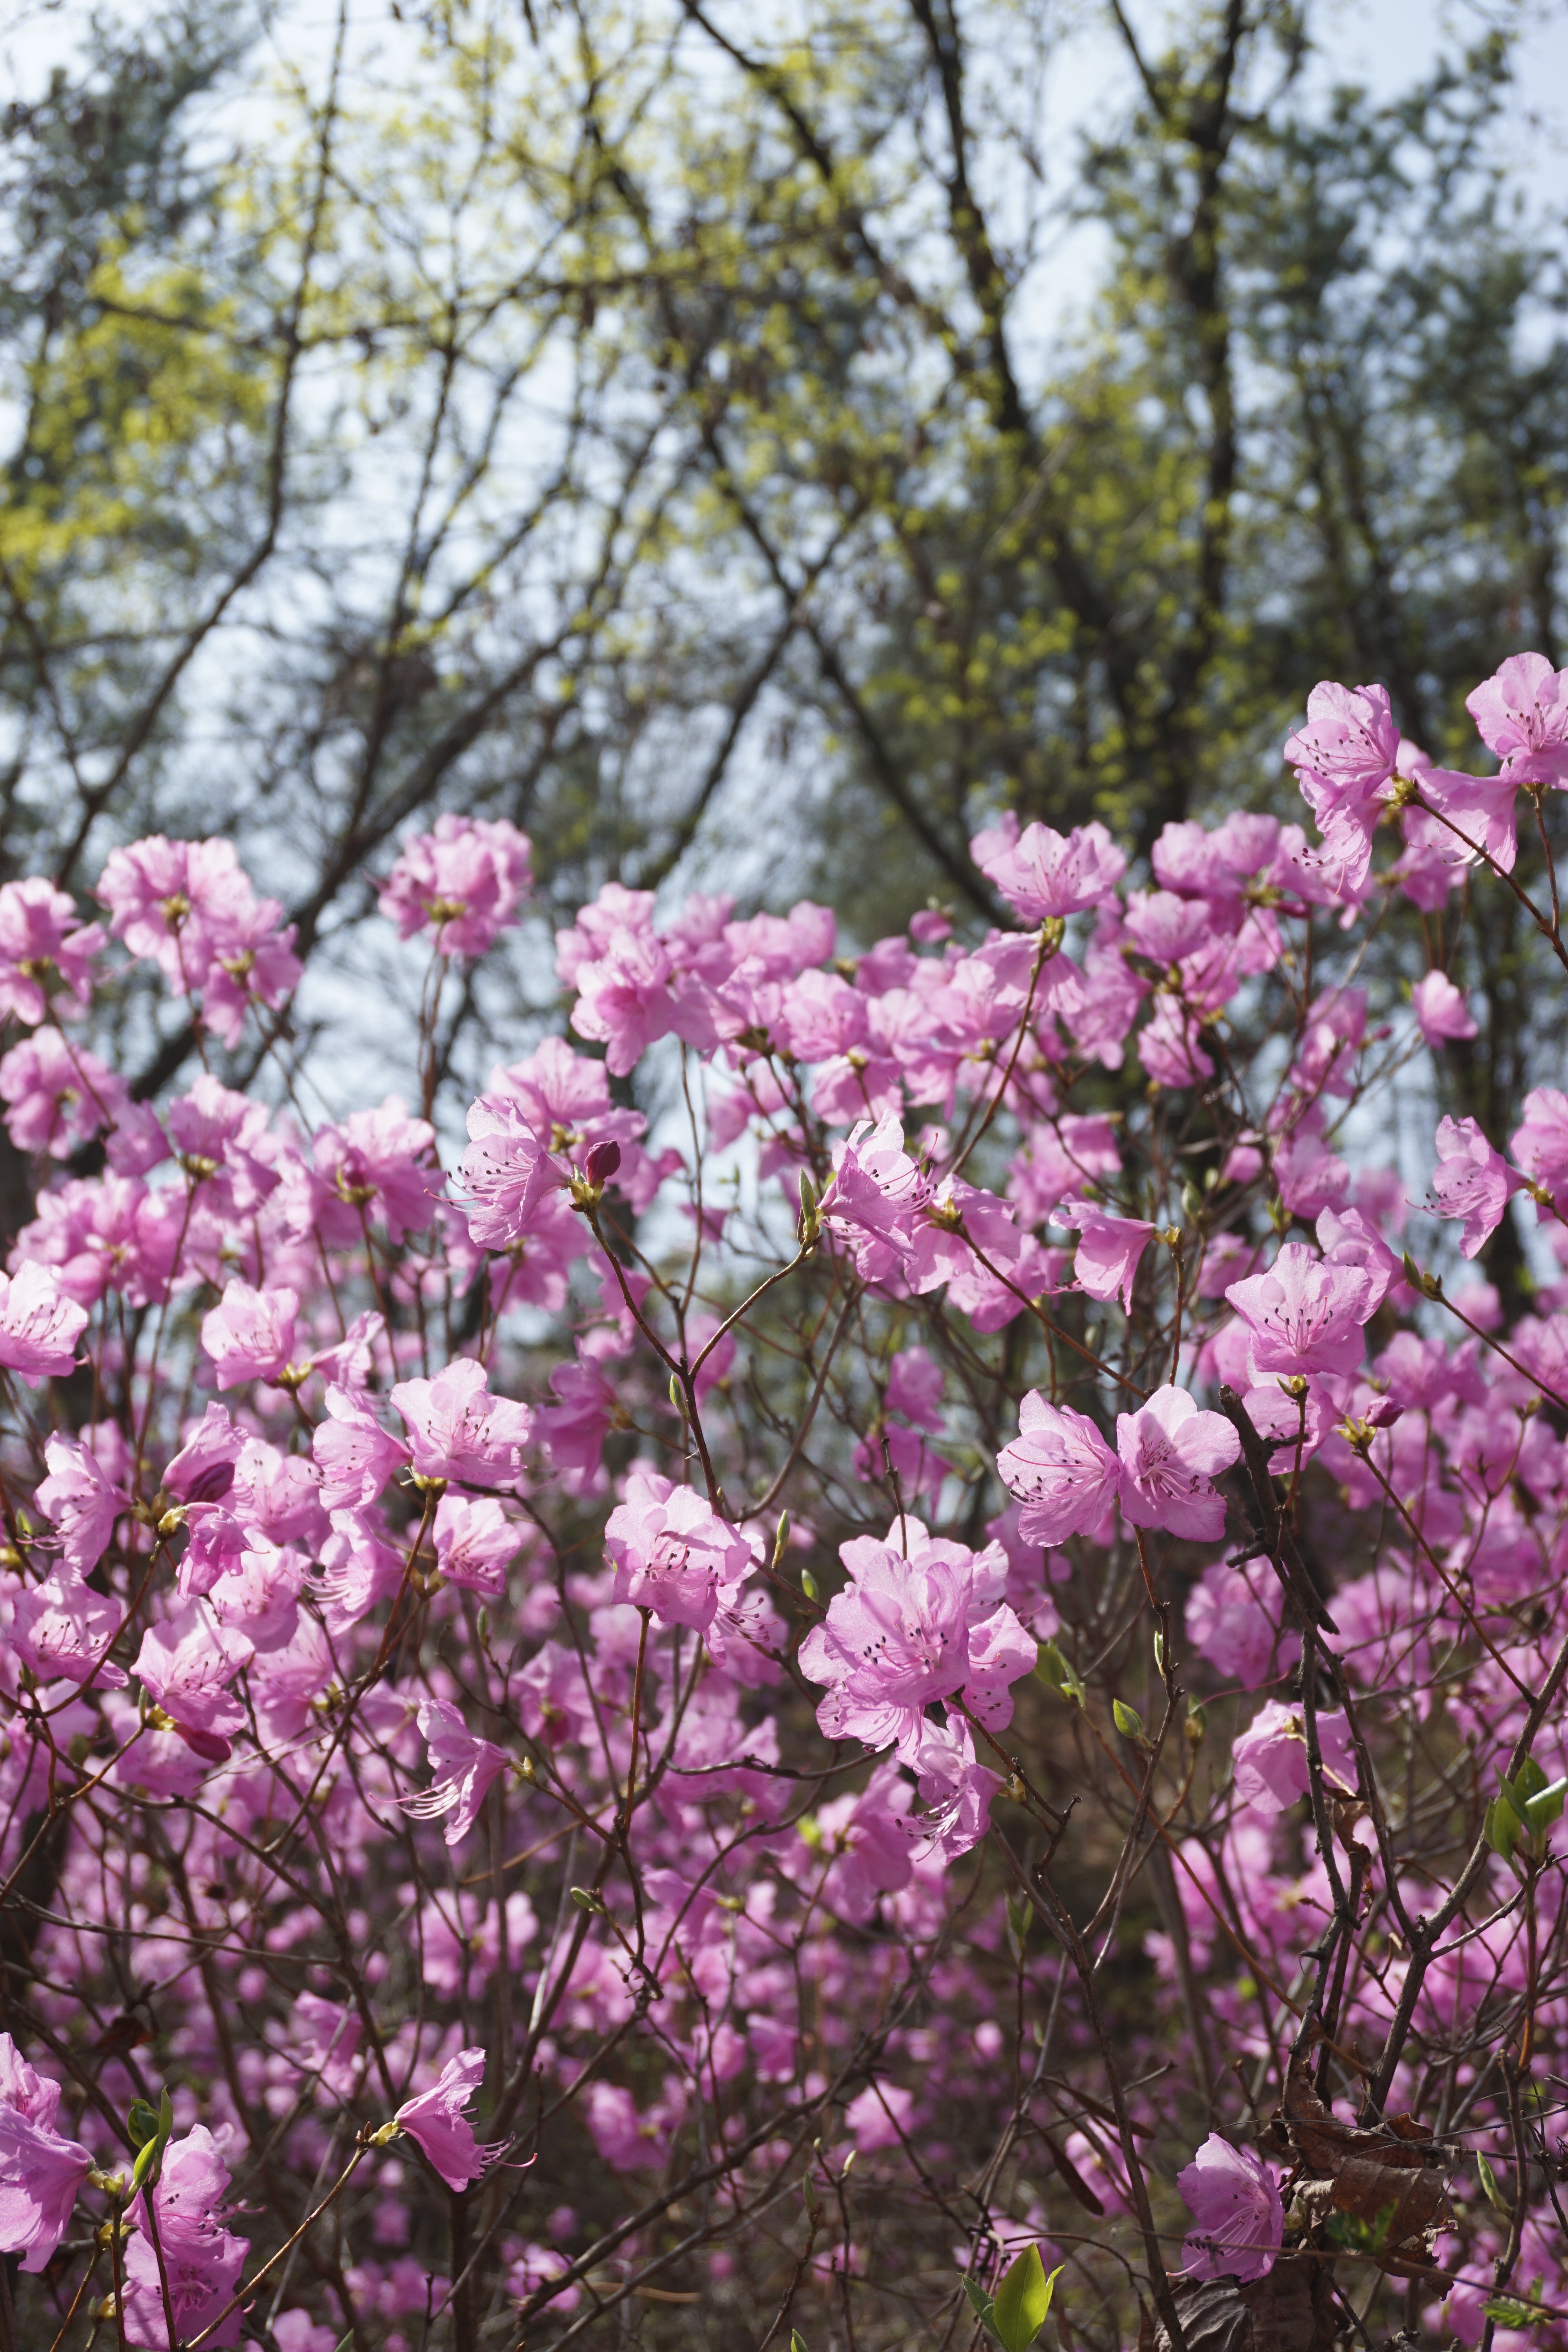
tree, nature, branch, blossom, plant, flower, spring, produce, botany, flora, korea, shrub, april, spring flowers, azalea, pink flower, flower tree, flowering plant, woody plant, land plant, spring mountain